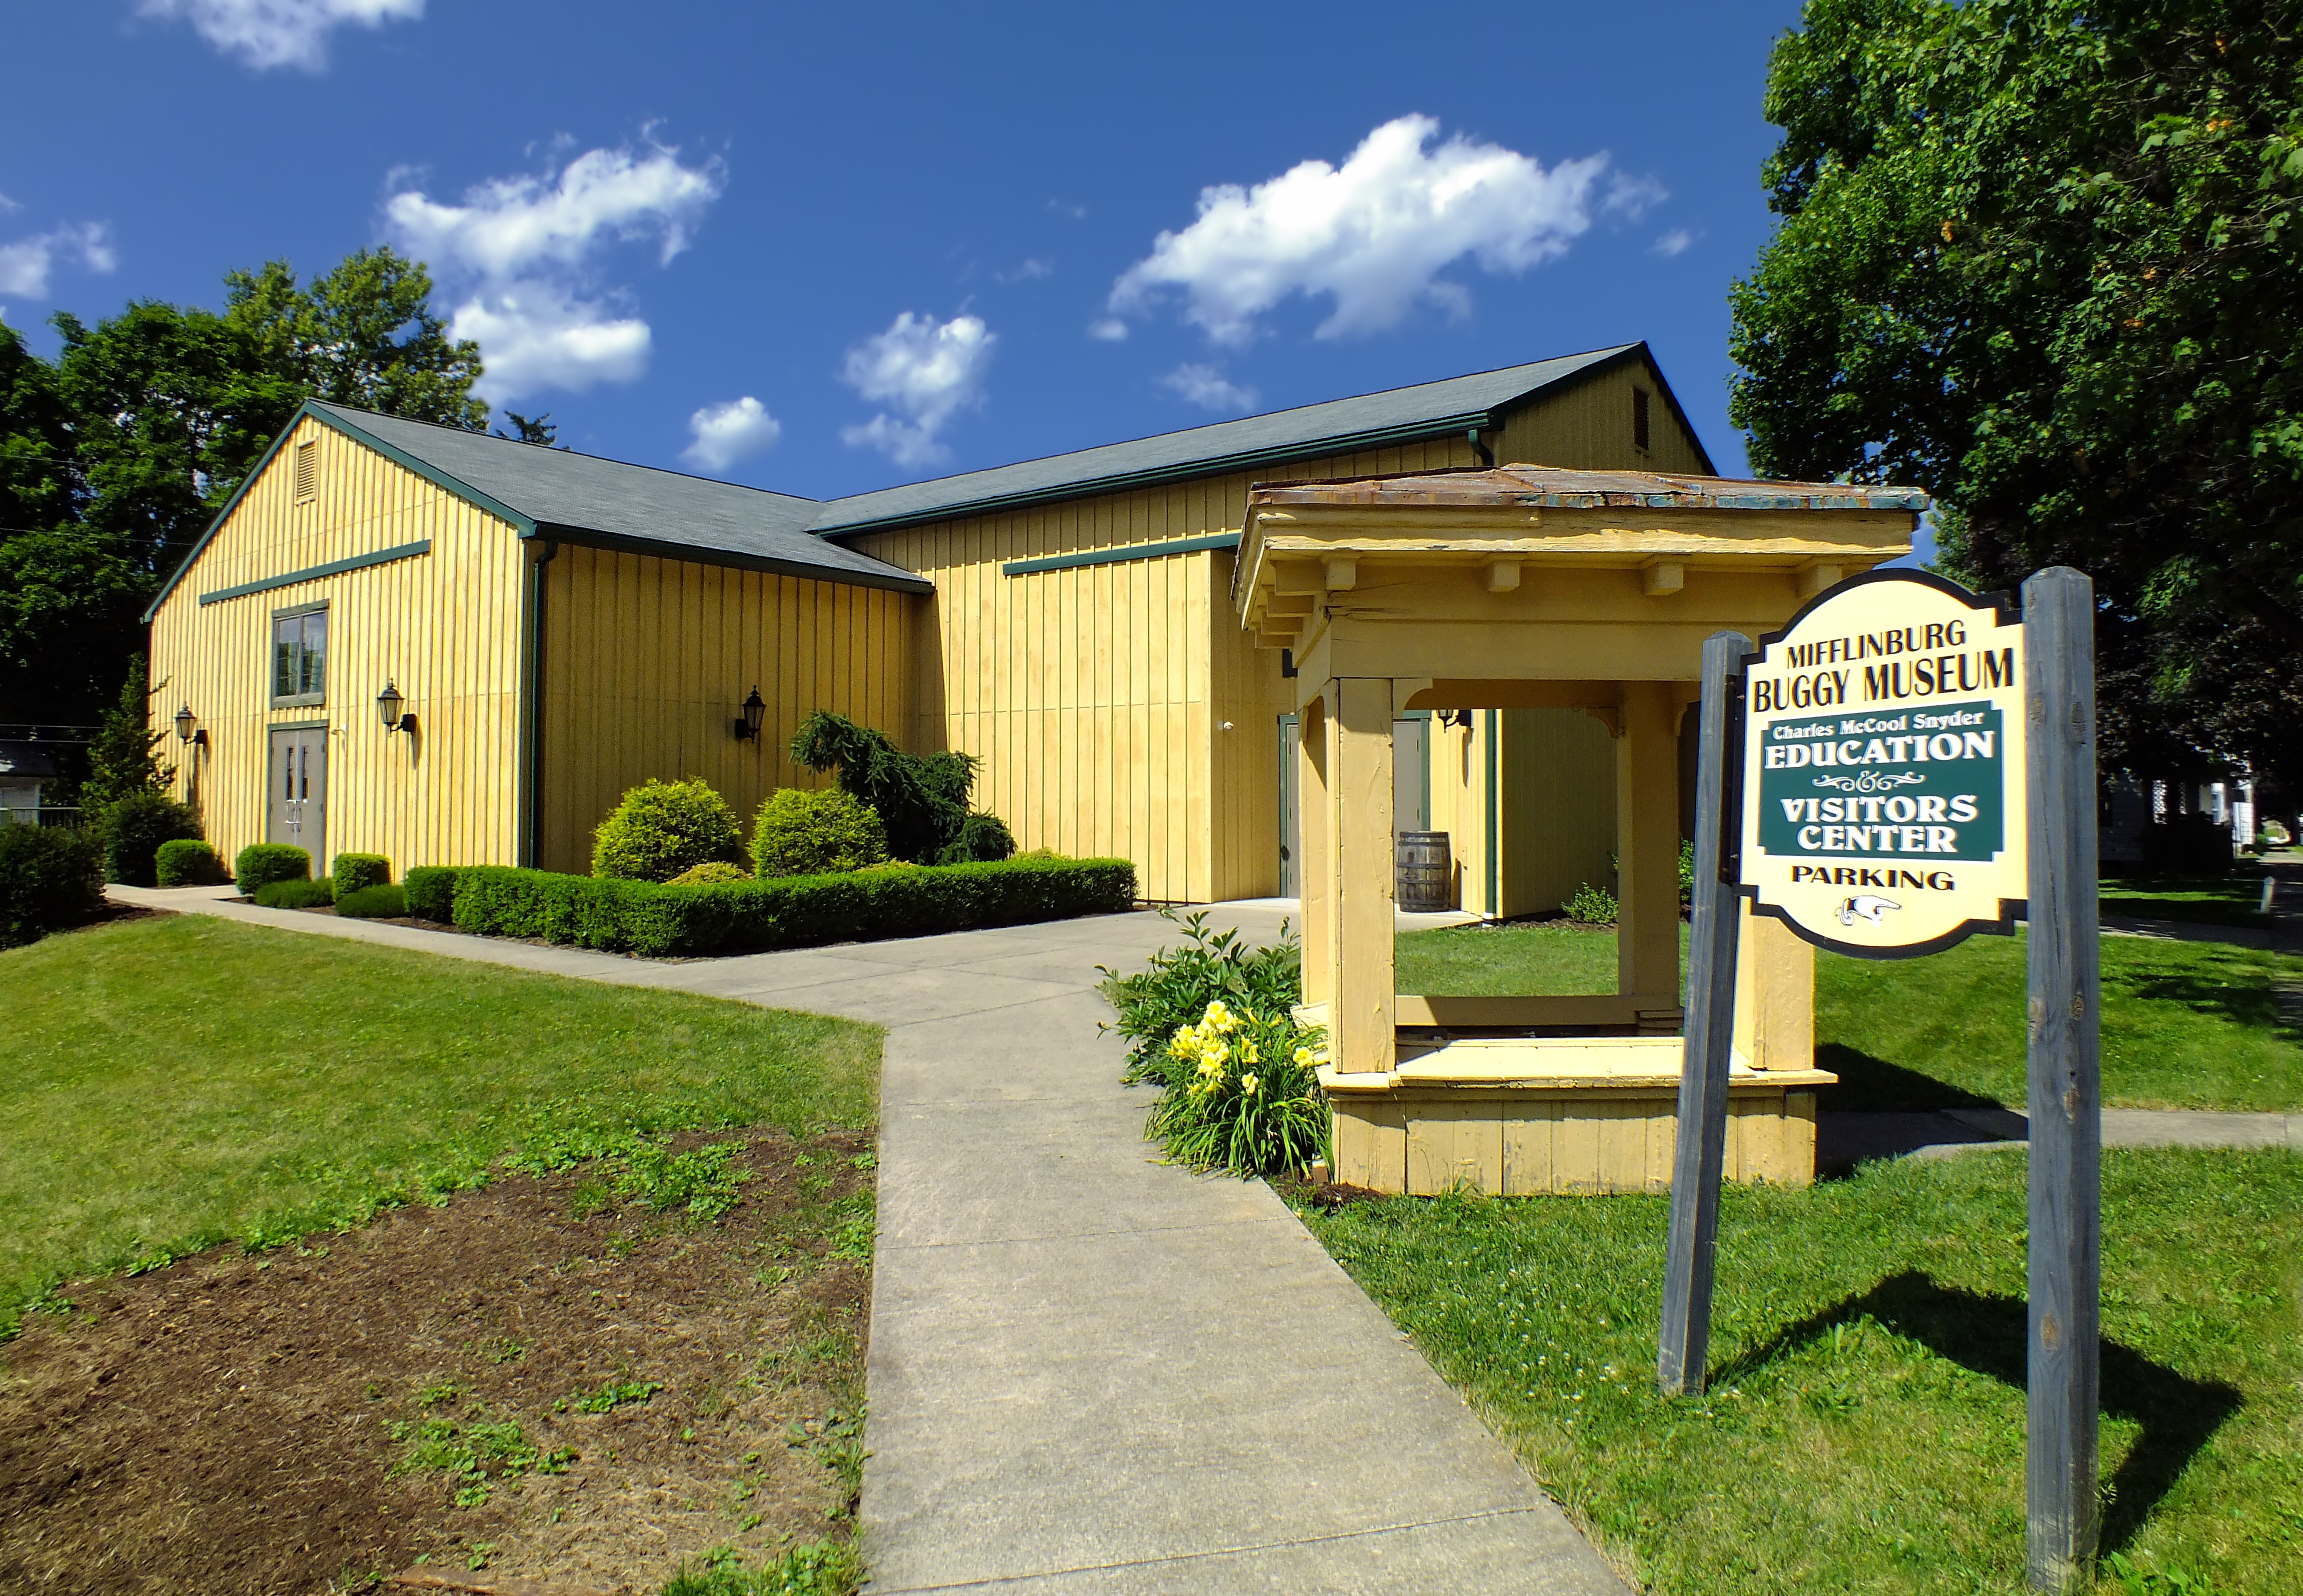
house, building, home, shed, summer, sign, cottage, backyard, property, creativecommons, pennsylvania, unioncounty, brightlight, mifflinburg, estate, yard, real estate, mifflinburgbuggymuseum, residential area